Triple Play 97

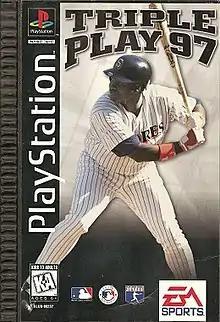
PlayStation cover art

Triple Play 97 is the second video game in the "Triple Play" series, published in 1996. The game's cover features Hall of Famer Tony Gwynn of the San Diego Padres.